Carson Kelly

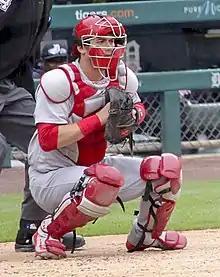
Kelly catching for the Cardinals in 2018

The Cardinals purchased Kelly's contract on September 4, 2016, promoting him to the major leagues as part of September callups. In 96 games between Springfield and Memphis prior to his call up he compiled a .289 batting average/.343 on-base percentage/.395 slugging percentage with six home runs and 32 RBIs. He made his major league debut on September 5 against the Pittsburgh Pirates. In his first at bat, he hit a line drive double in the eighth inning. He then scored his first run as the Cardinals won 12–6. Kelly appeared in 10 games with St. Louis in 2016, batting .154 with one RBI. After the season, the Cardinals assigned Kelly to the Glendale Desert Dogs of the Arizona Fall League (AFL). In 21 games for Glendale, he batted .286 with 3 home runs and 18 RBIs. The Cardinals also named Kelly their 2016 Minor League Player of the Year.